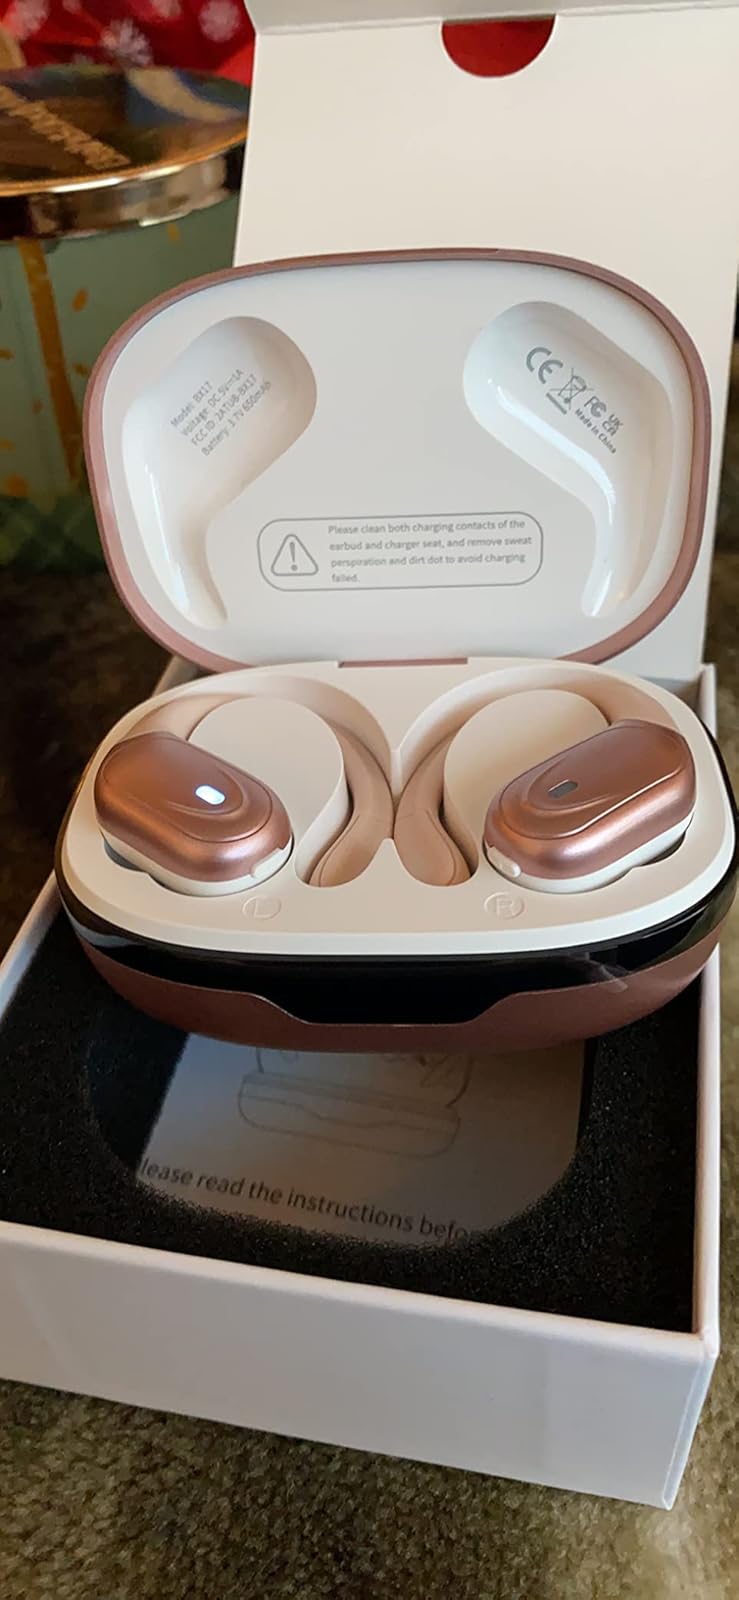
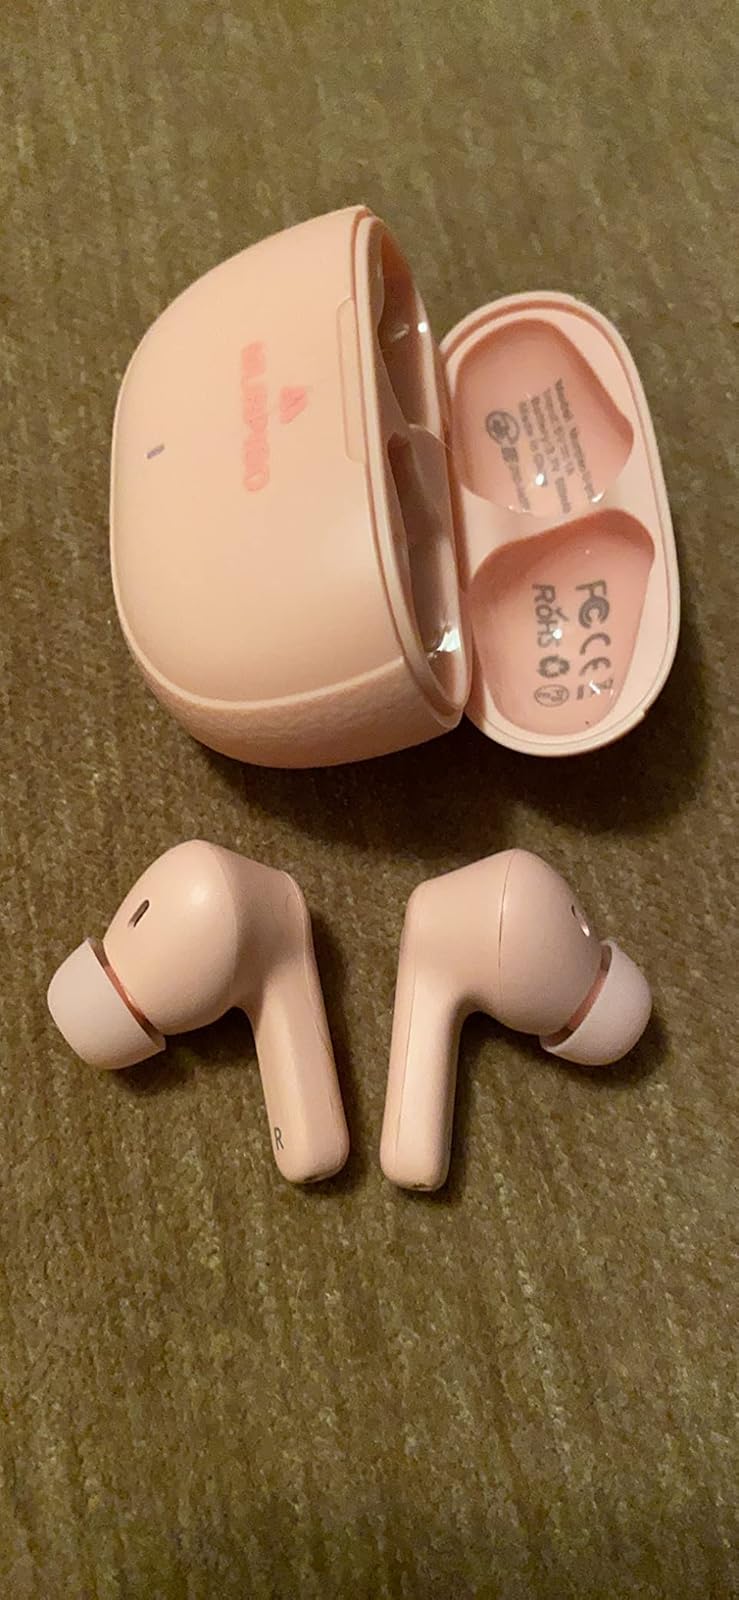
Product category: earbuds
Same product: no